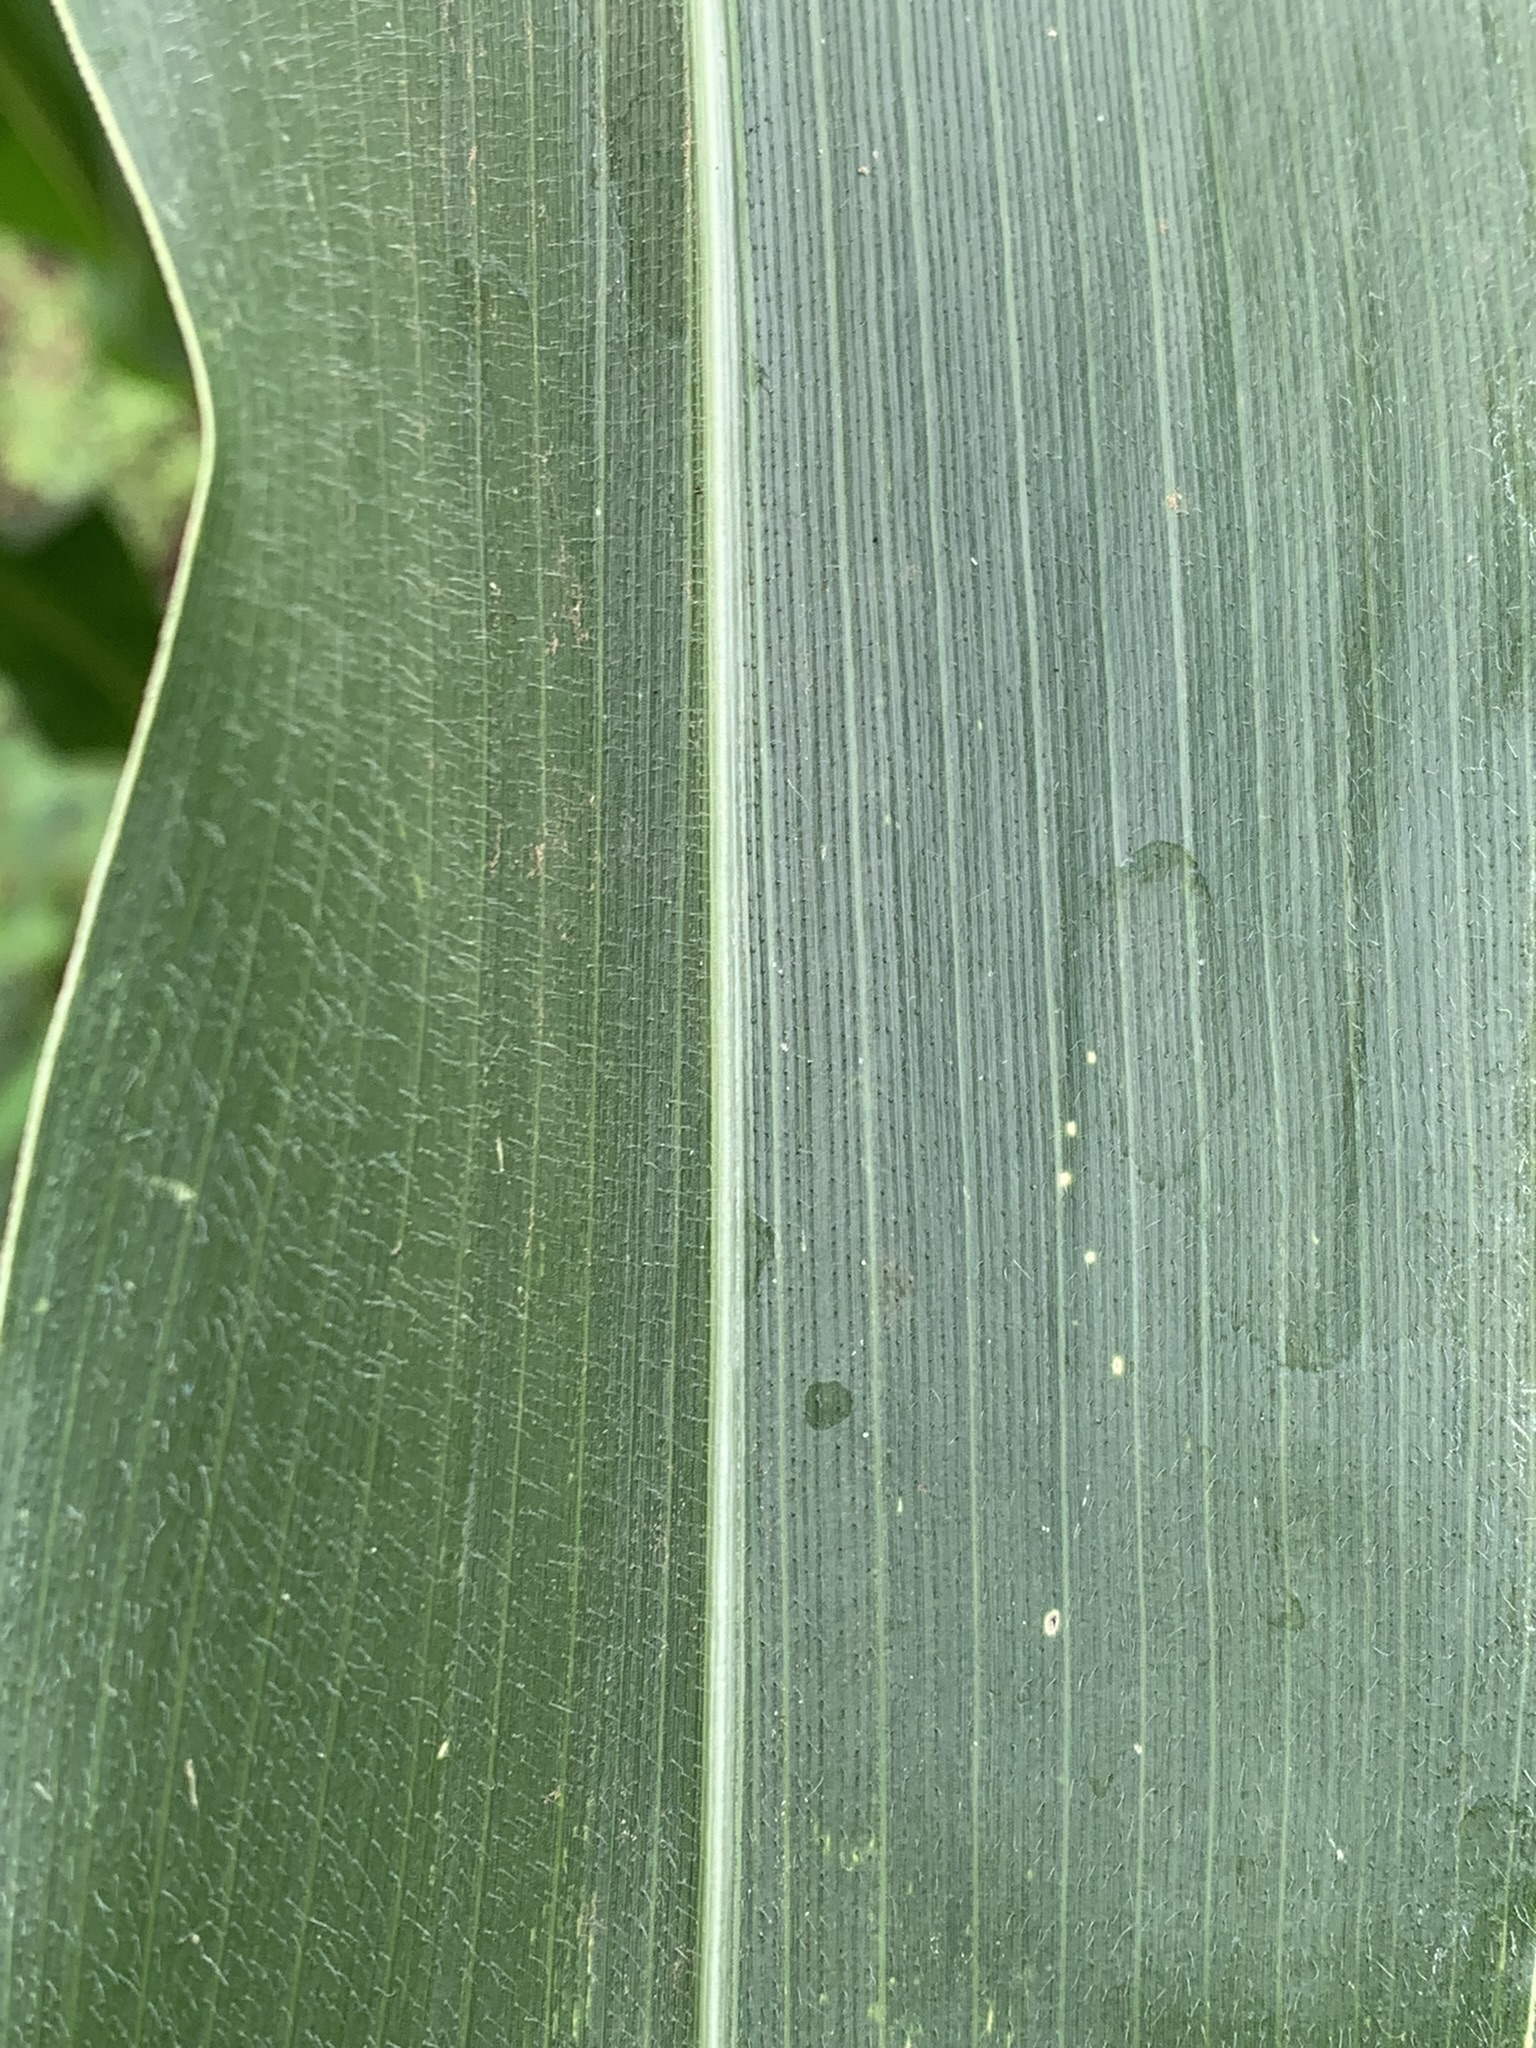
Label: Healthy